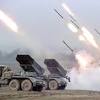
Label: Self Propelled Artillery